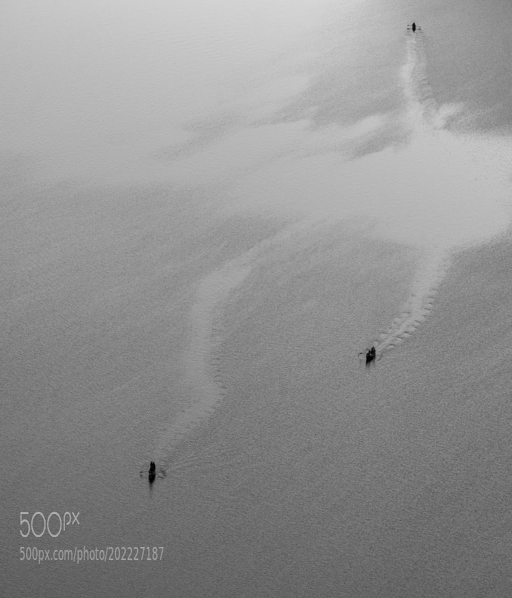
people enjoining the sunset on the boats .